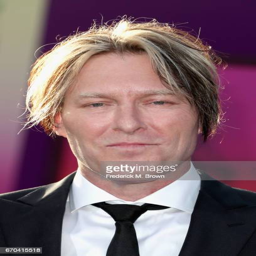
film score artist at the premiere